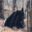
Label: bear